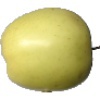
Label: Apple Golden 2